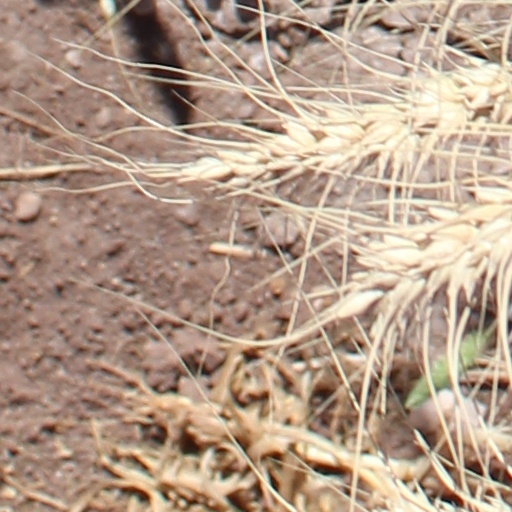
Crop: wheat